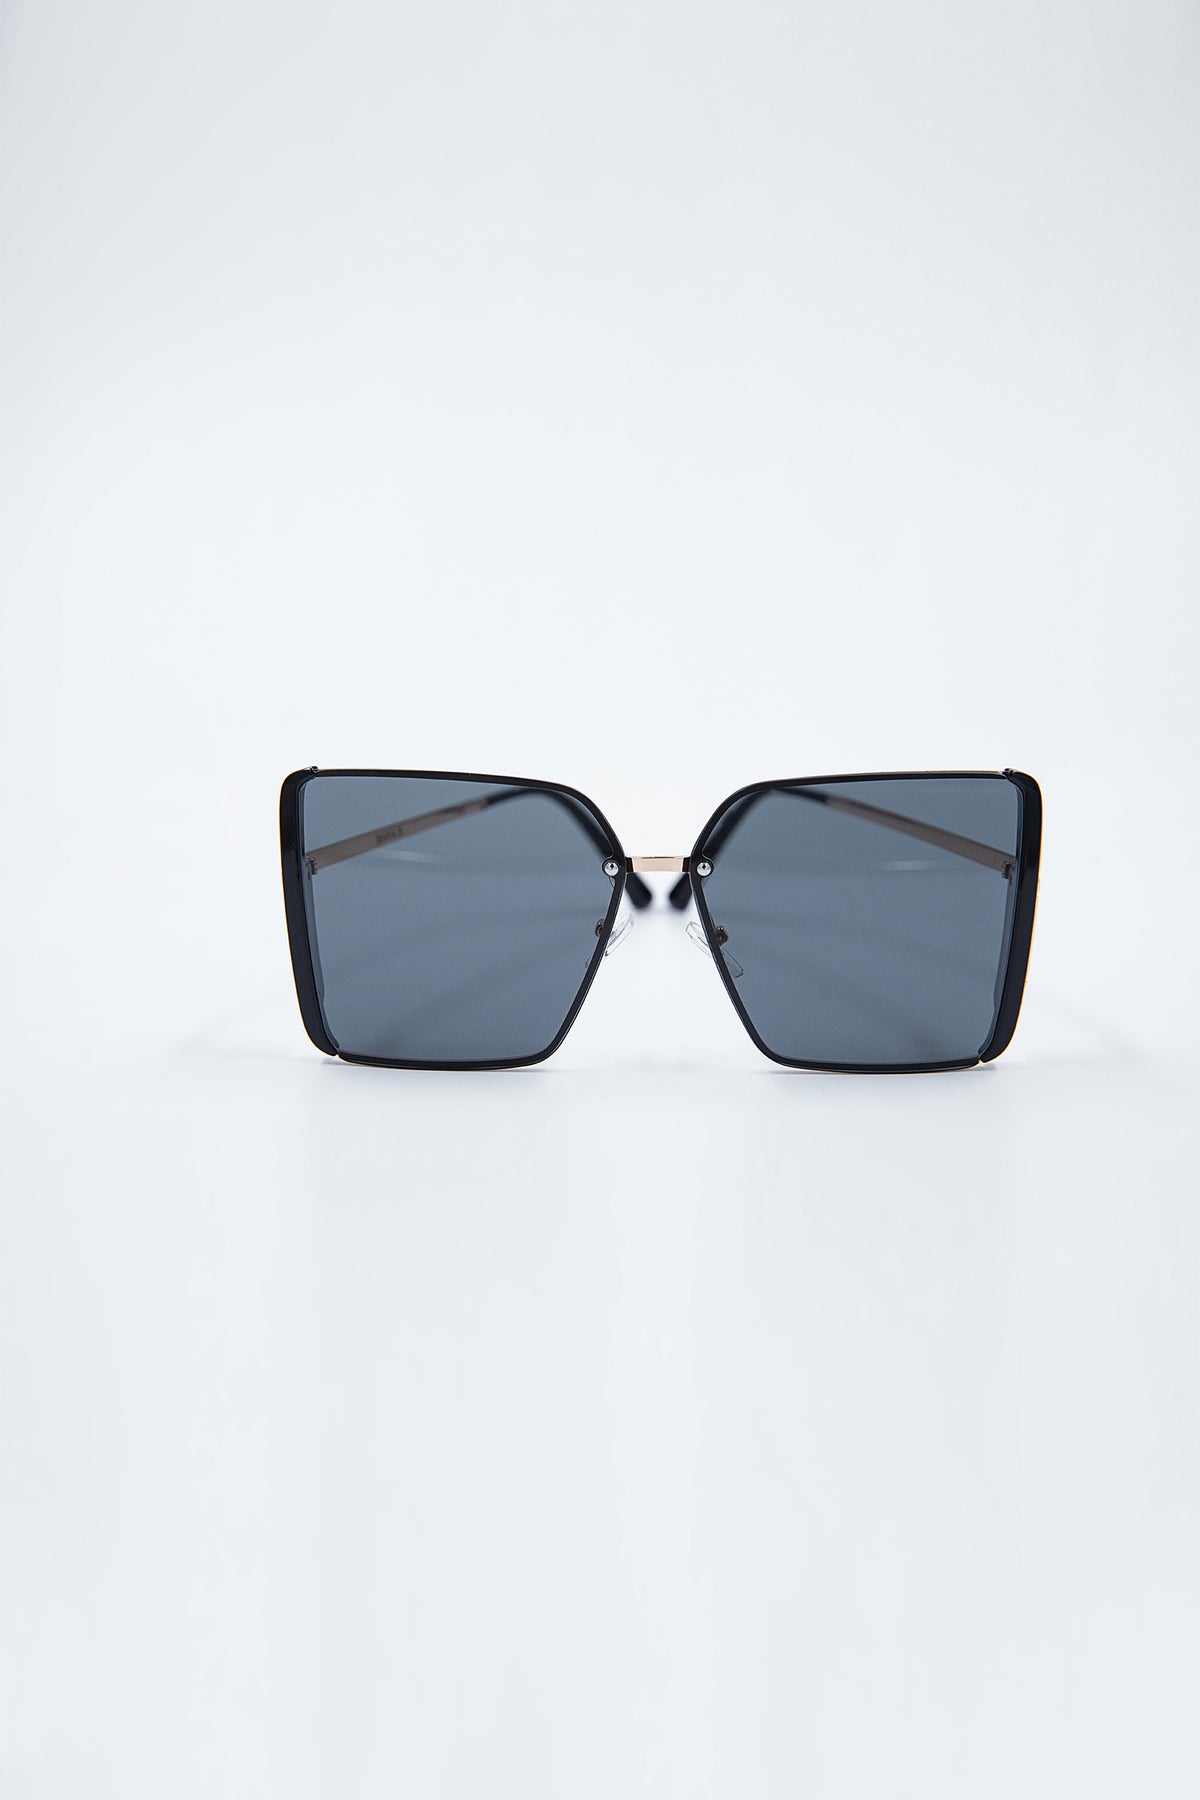
black square sunglass